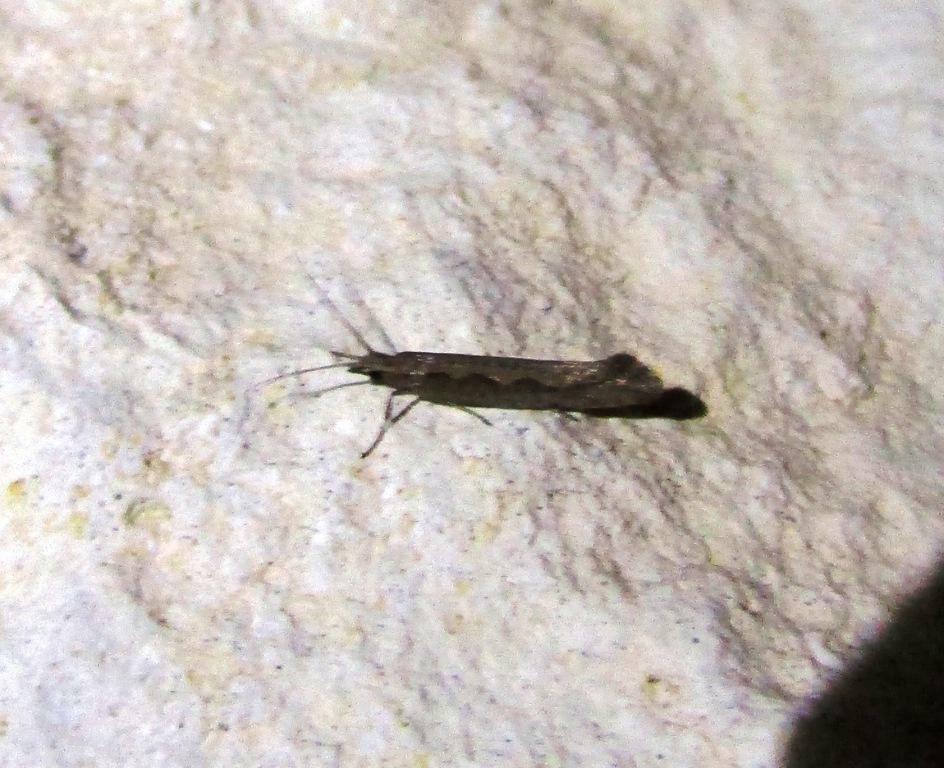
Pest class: diamondback_moth